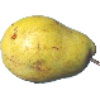
Label: Pear Monster 1